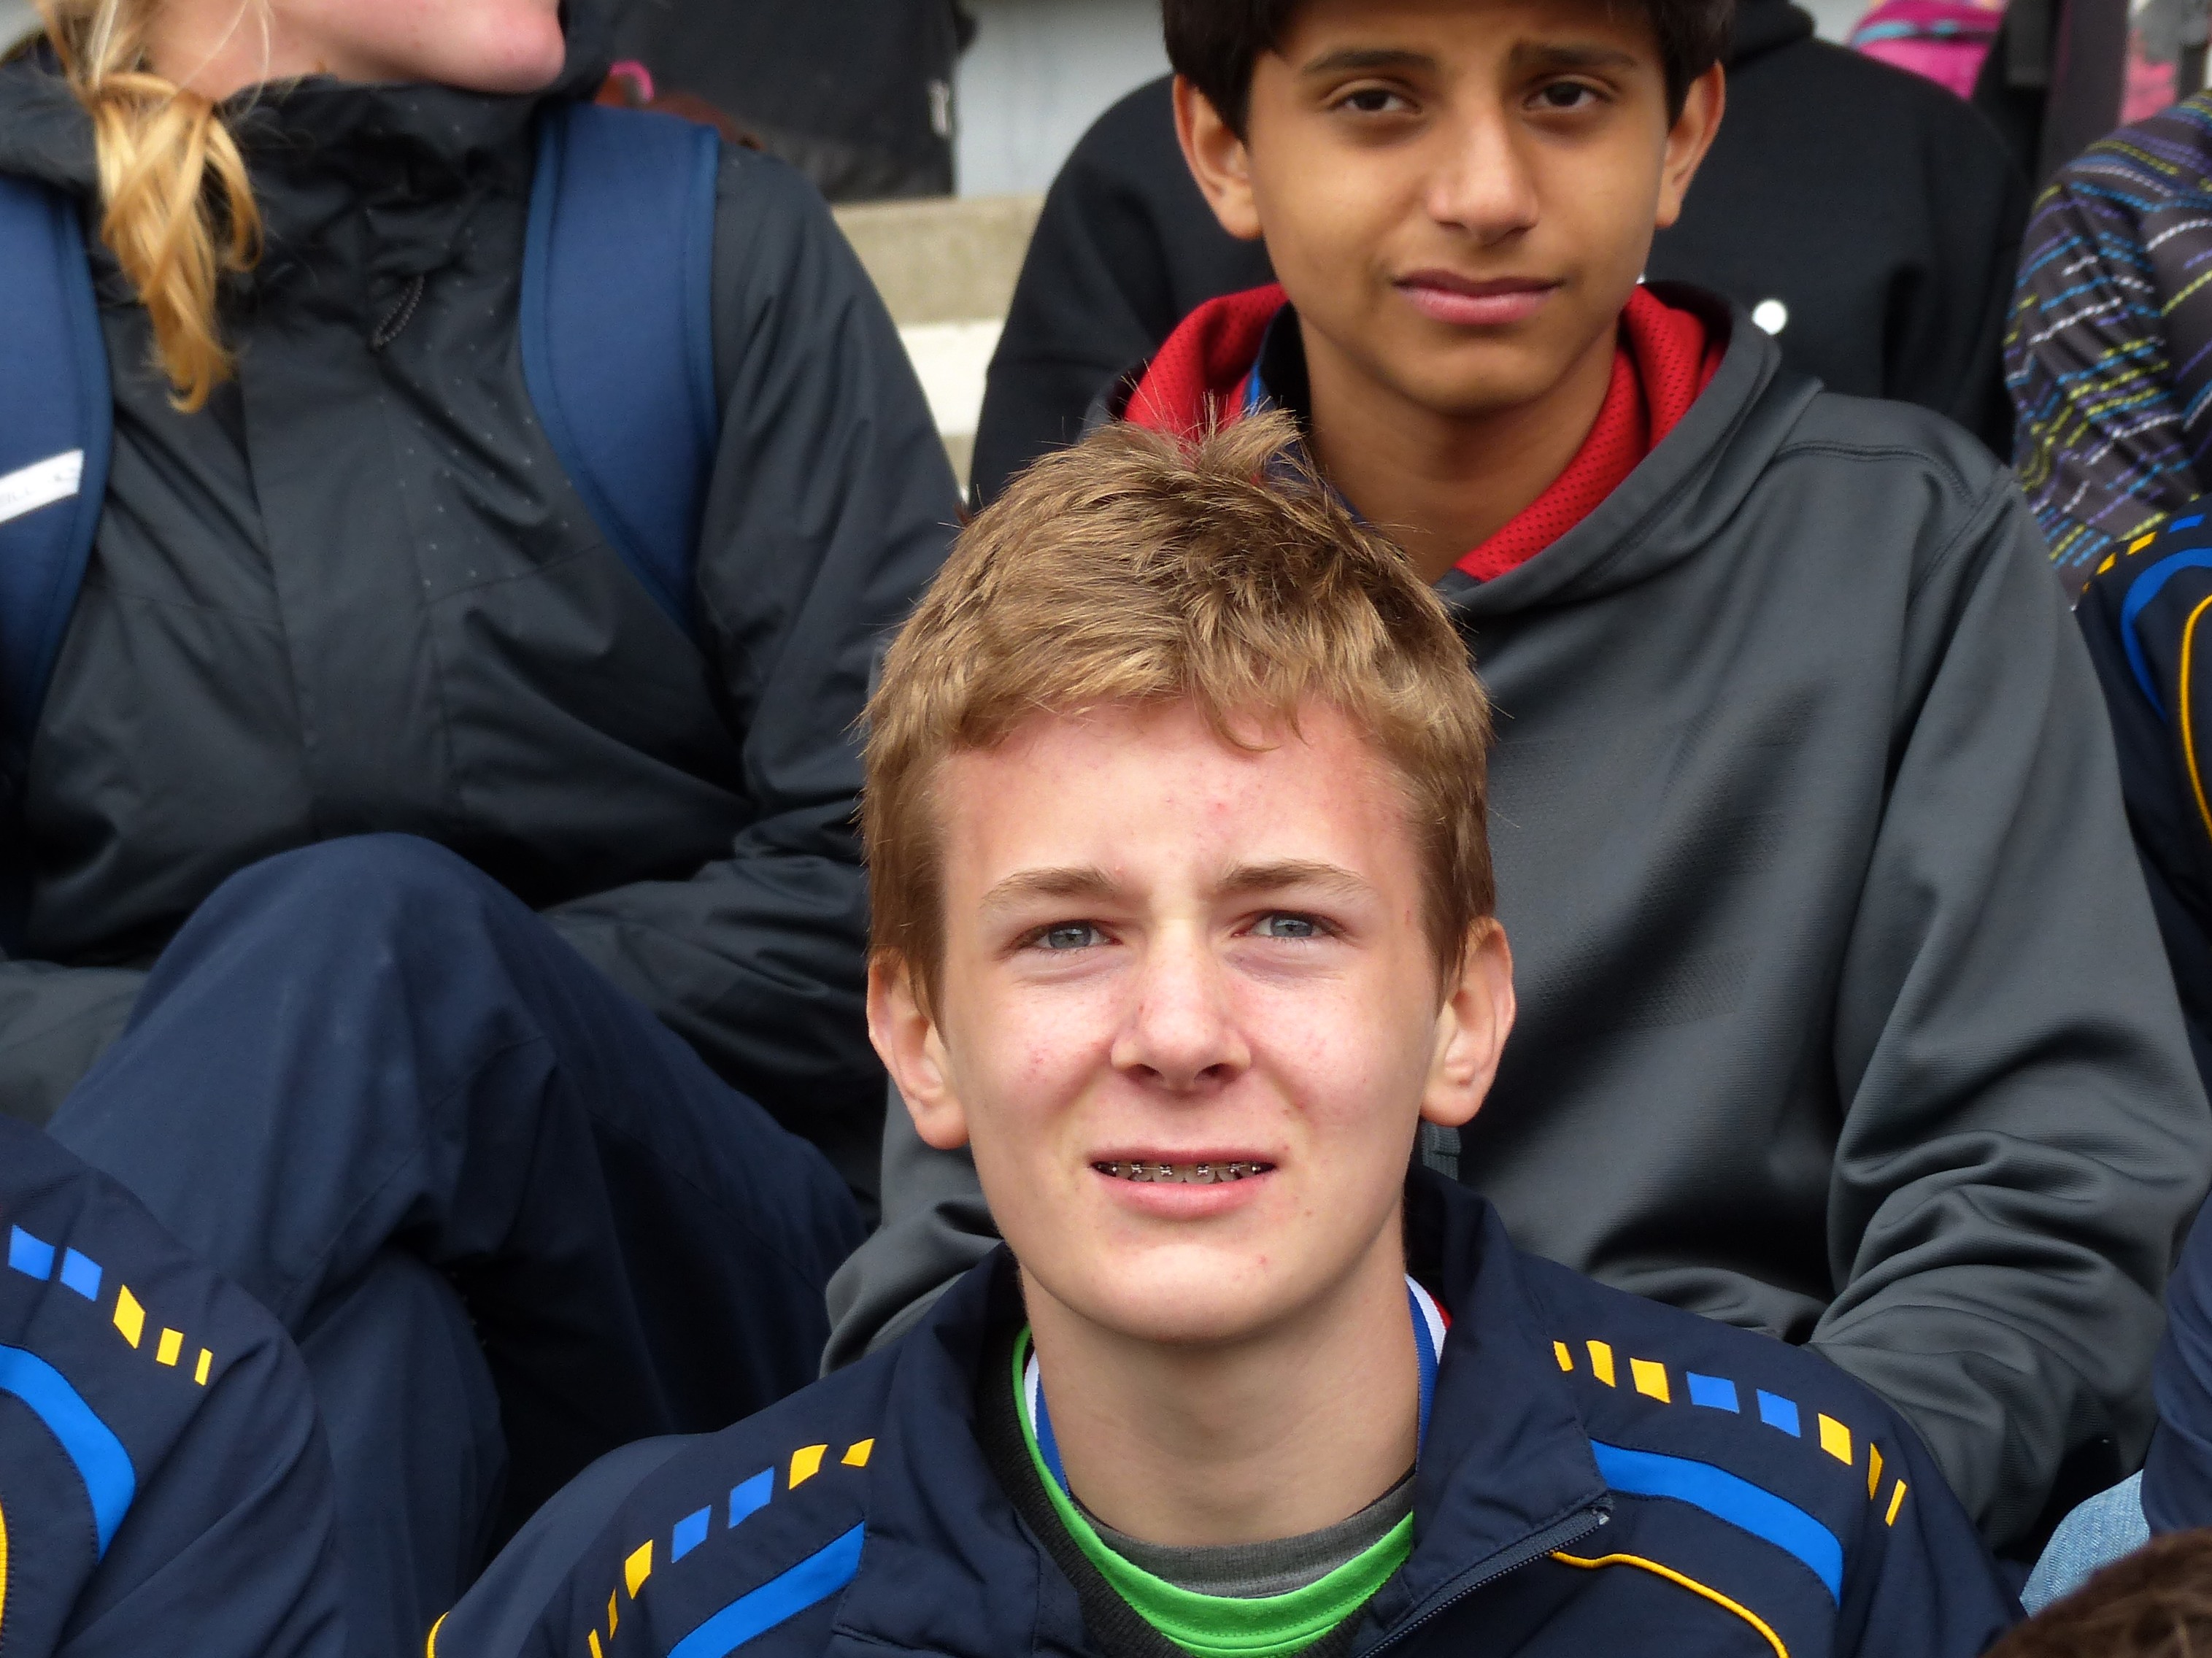
person, people, running, paris, youth, child, 2013, team, highschool, athletics, isst, trackandfield